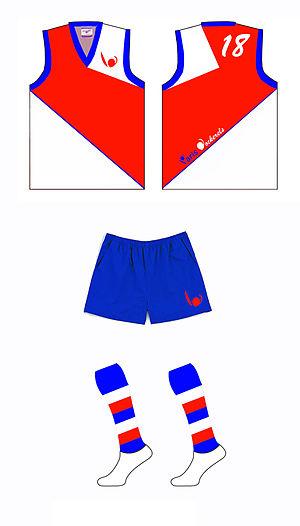
Les Cockerels de Paris sont un club de football australien français situé a Paris. Créé 1998 par la communauté australienne de Paris c'est le plus ancien club français encore en activité. L'effectif actuel est composé principalement de joueurs français et australiens.